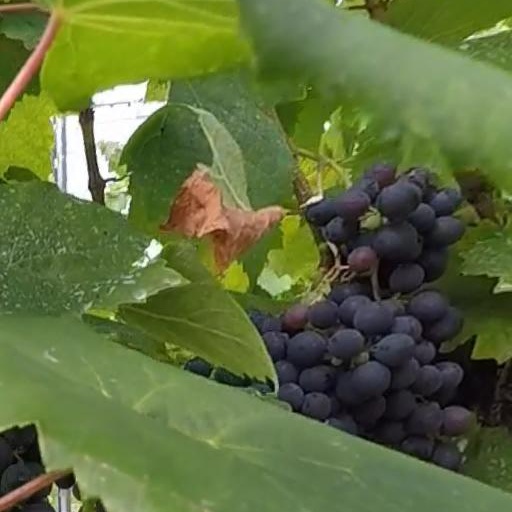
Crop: grape